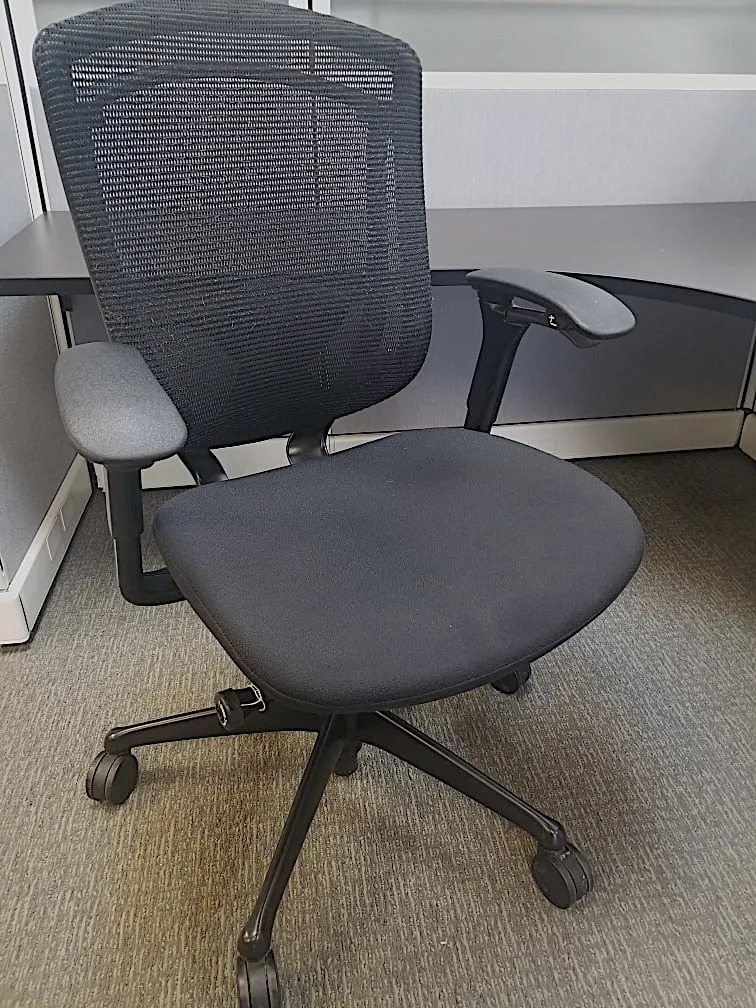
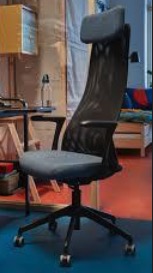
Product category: items_chair
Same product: no